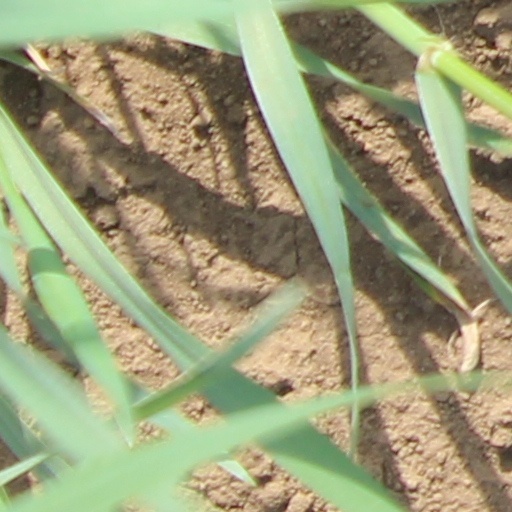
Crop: wheat